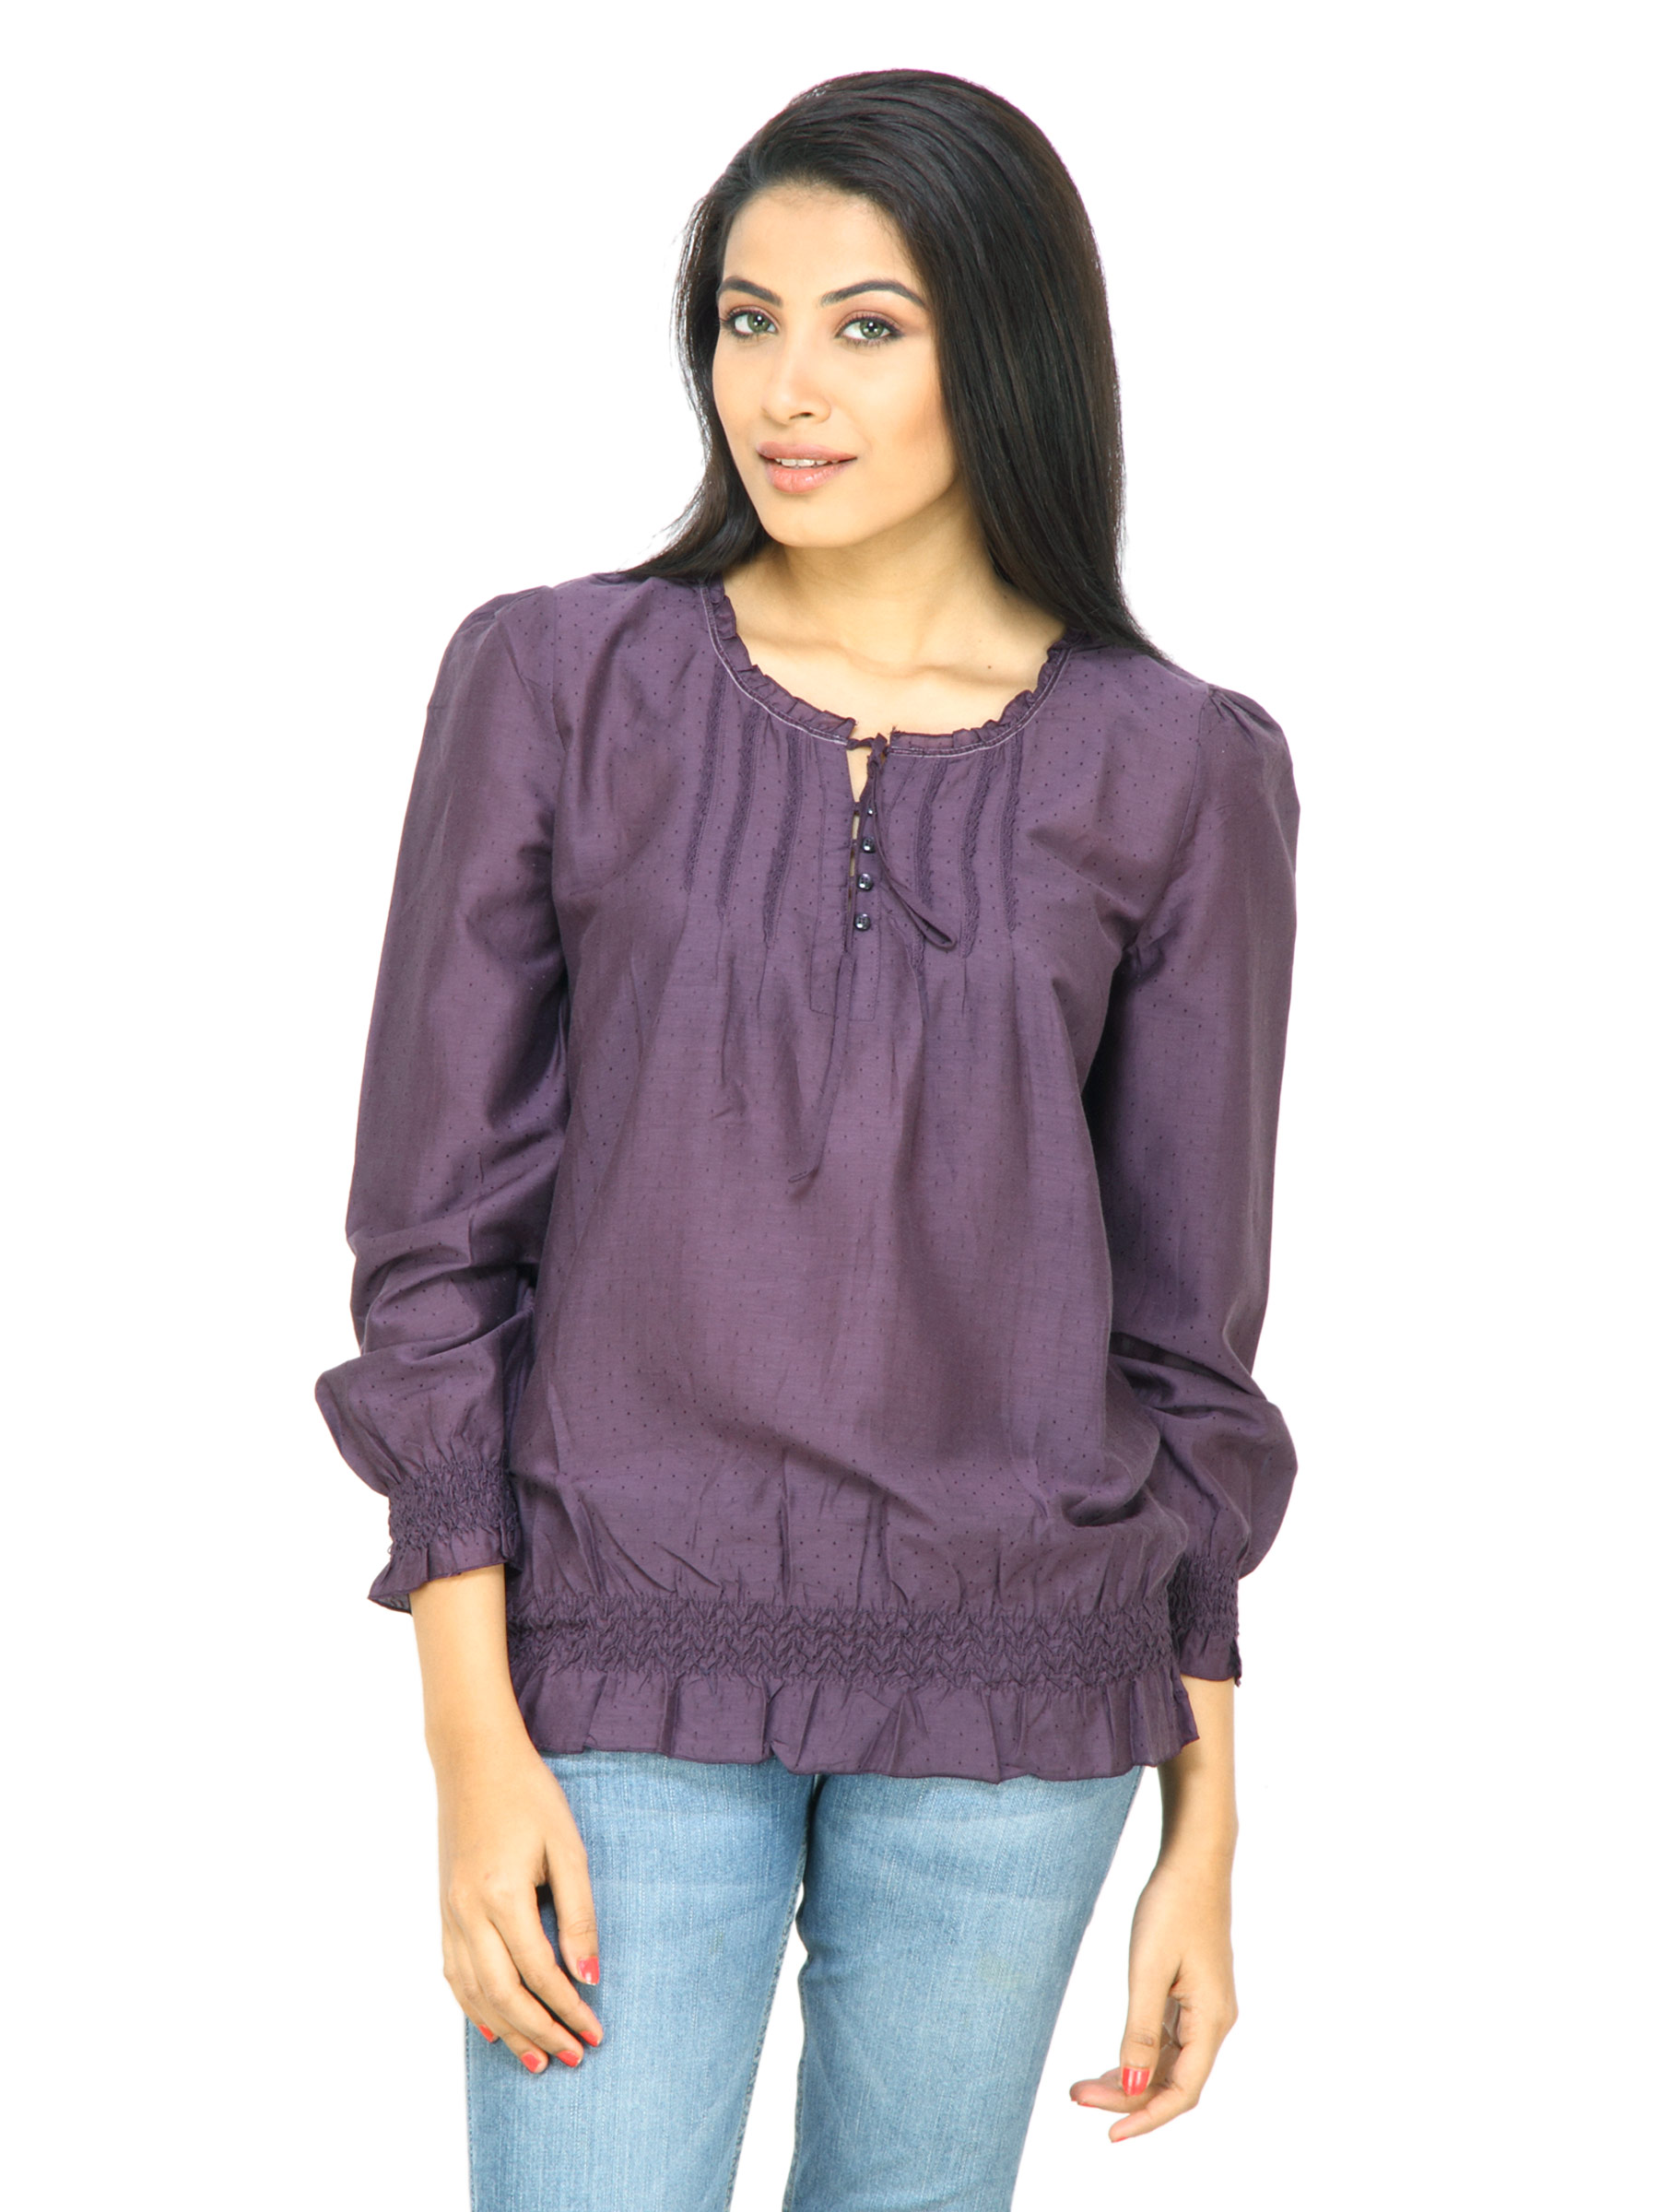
s.Oliver Women Solid Purple Top
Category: Apparel / Topwear / Tops
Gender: Women
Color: Purple
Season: Fall 2011
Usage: Casual